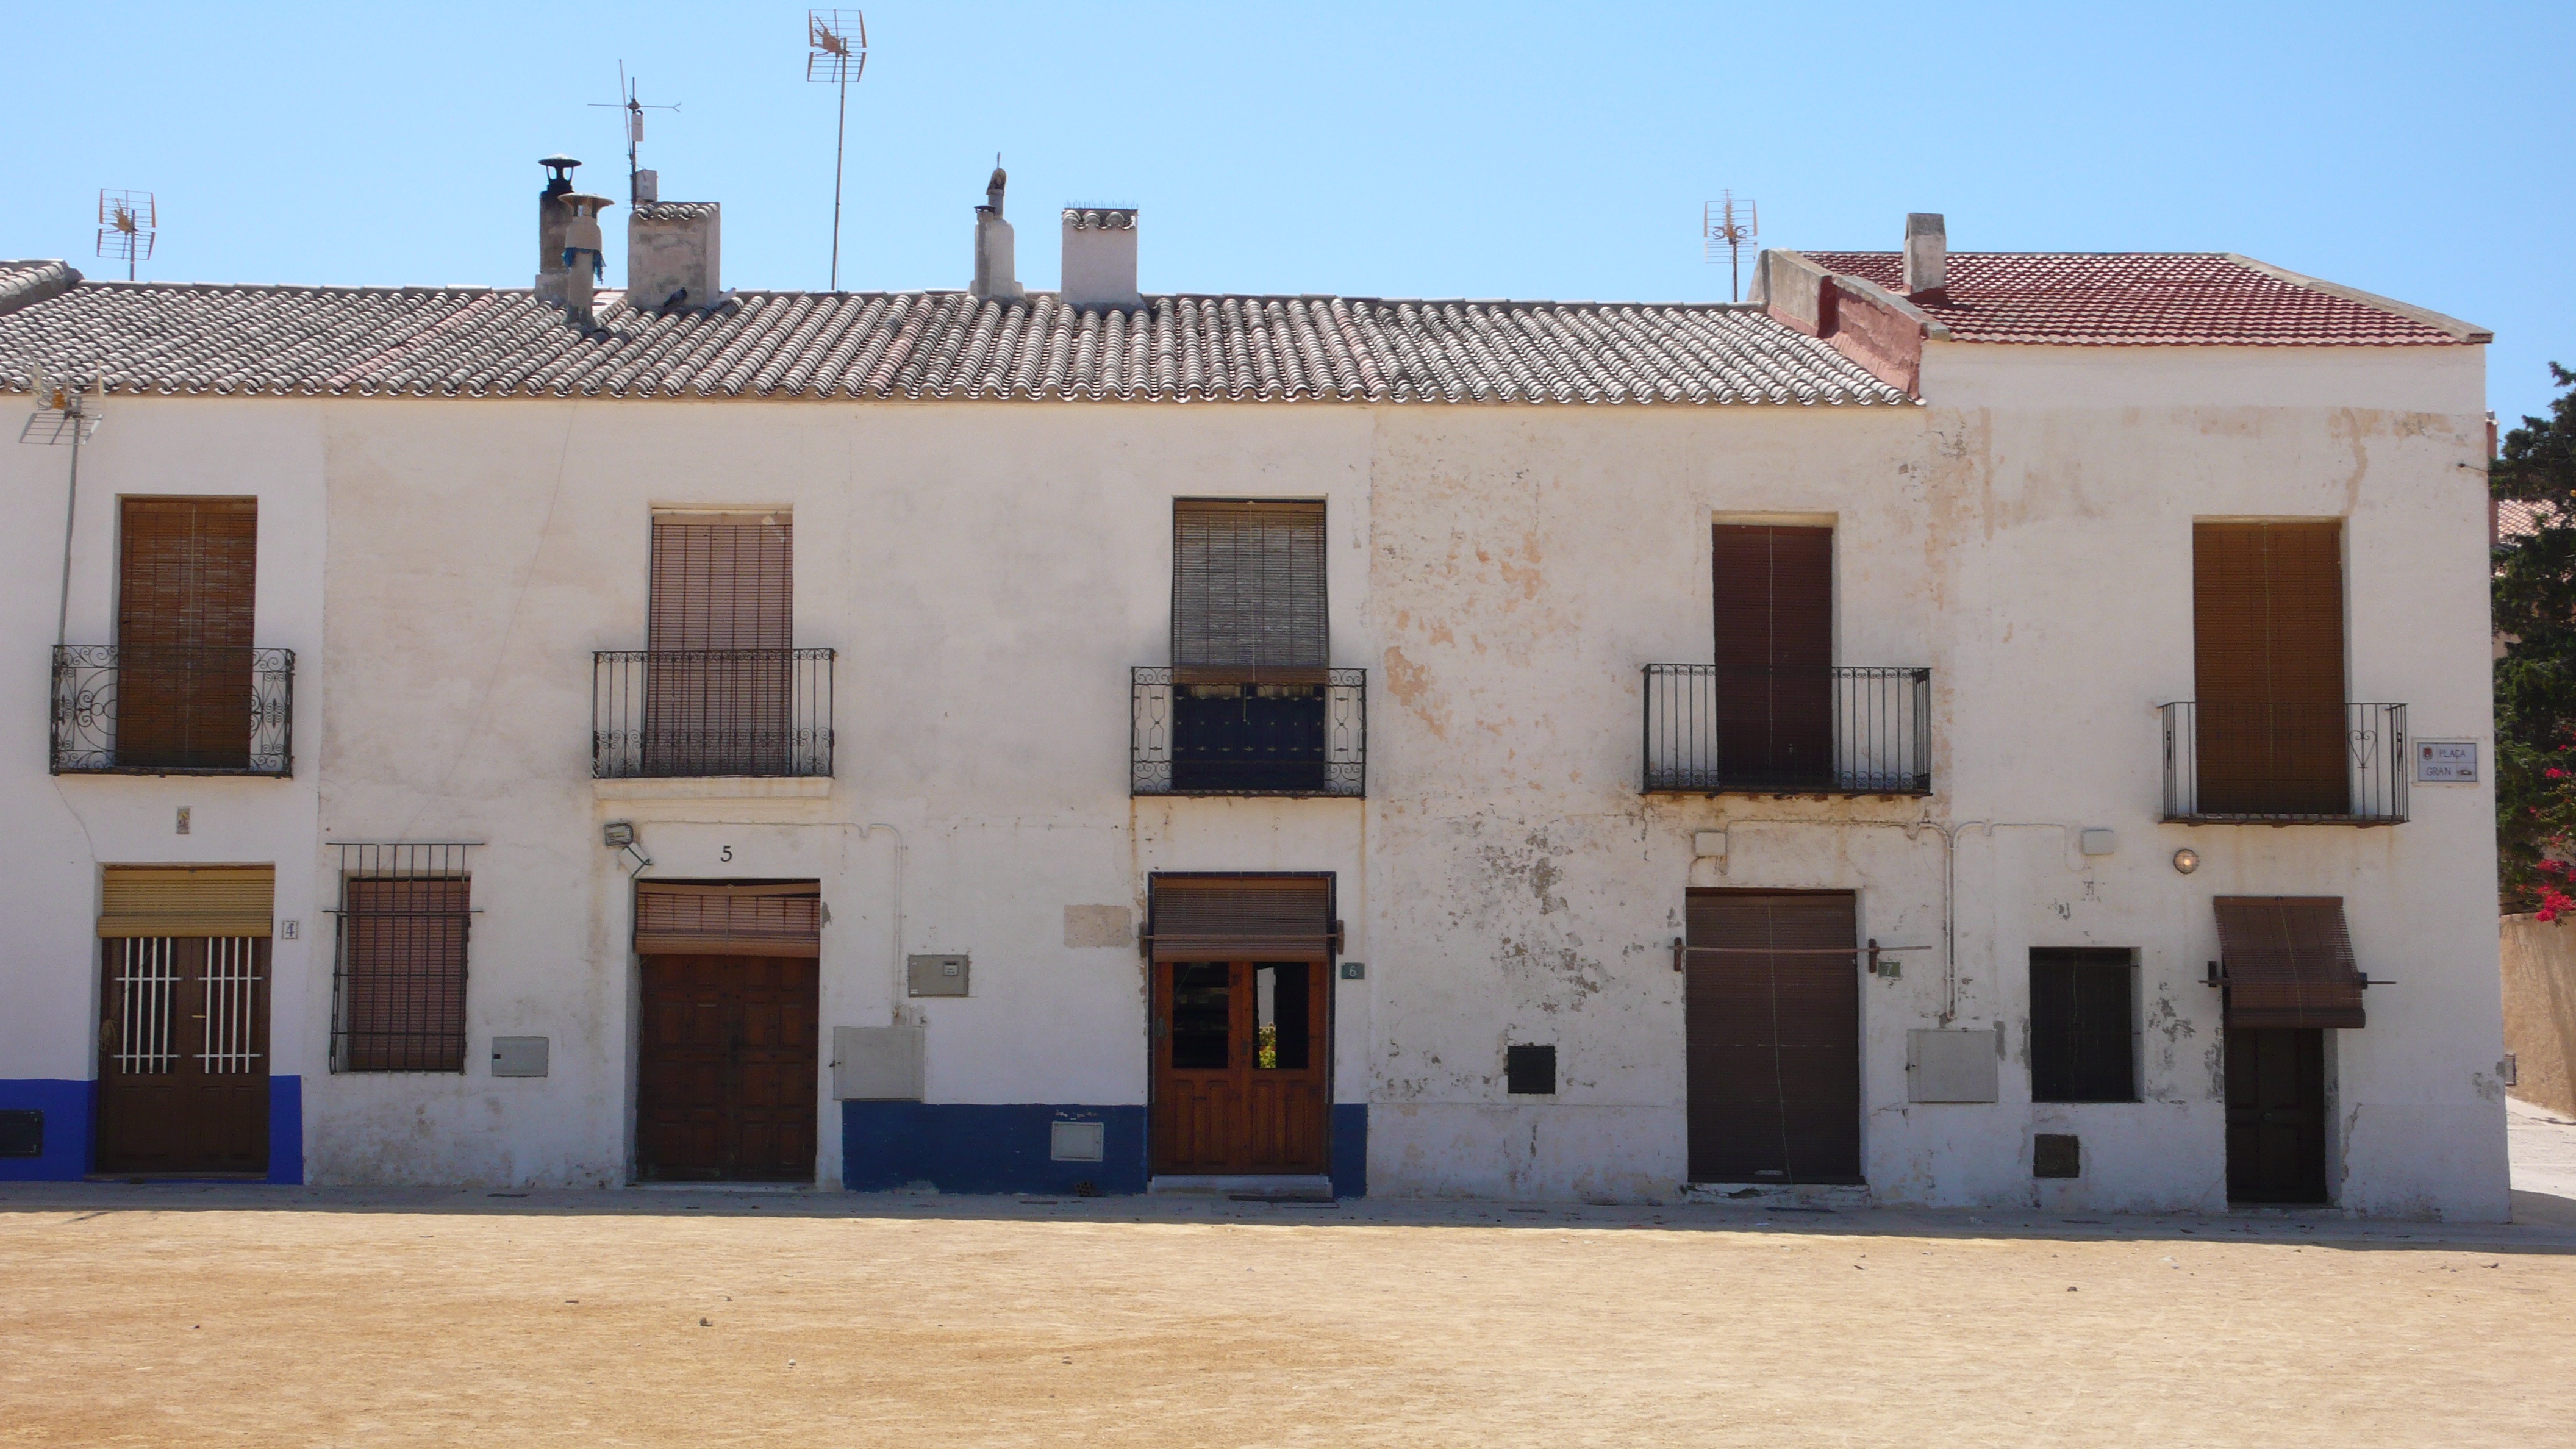
beach, sea, architecture, house, building, facade, property, landscapes, synagogue, tourist attraction, estate, hacienda, tabarca, tabarca island